Karsha Monastery

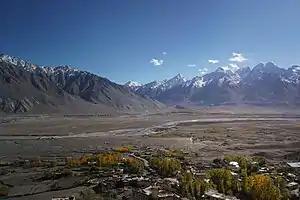
Gompa overlooks tri-armed valley, Karsha village in foreground. View to the south.

Karsha is at the confluence of the Lungtsi river, which raises from the Lingti peak of Doda basin that forms the Zanskar River. Zanskar takes a turn at Karsha and flows in a northwesterly direction to eventually join the Indus River near Nimmu in Ladakh. Below the Khlangpu peak of the Zanskar hill range, the river flows in deep ravines near Karsha monastery. It is in this stretch of the Zanskar river in the Lungti and the Doda valleys that there is a maximum concentration of villages.